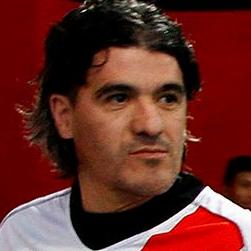
Age: 38